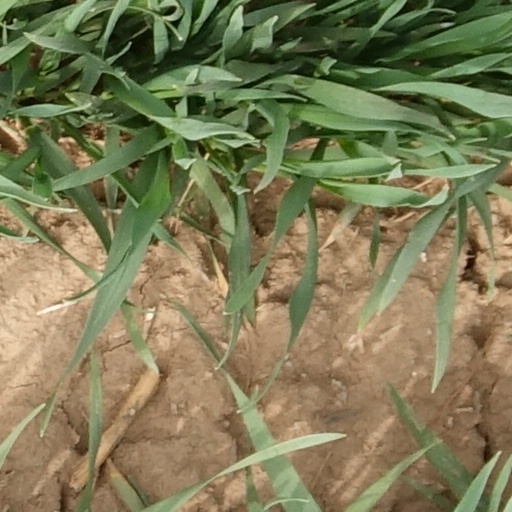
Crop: wheat